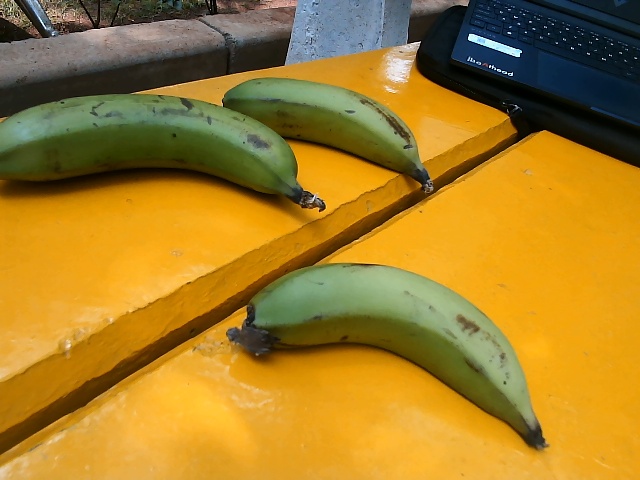
Label: Raw_Banana